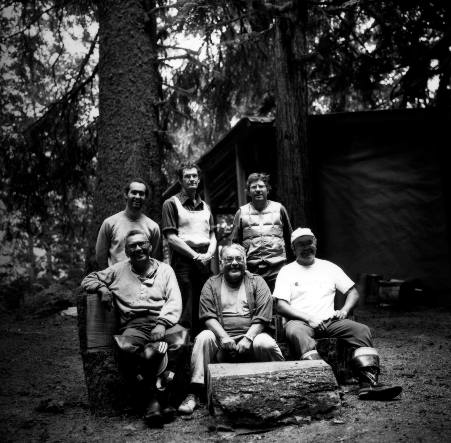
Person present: Yes